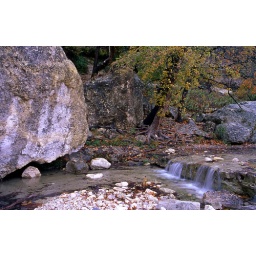
there is a little tiny nude girl in the water